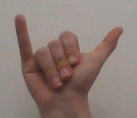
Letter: ya